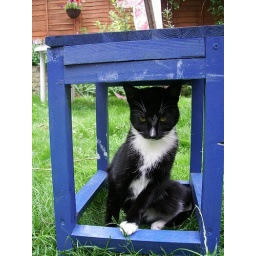
Magnus in the blue table